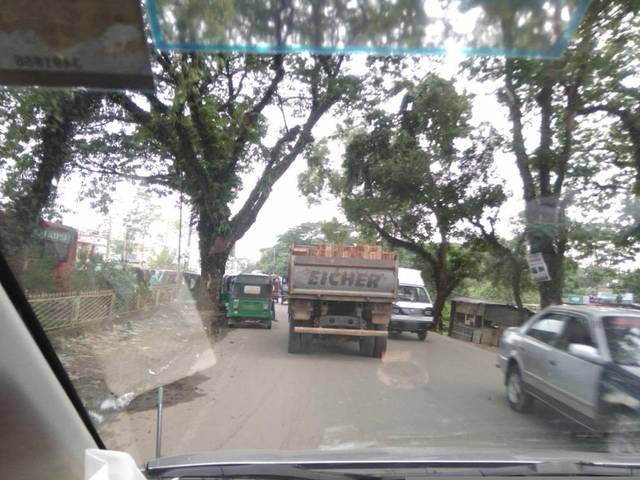
Region: Bangladesh
Coordinates: 25.059, 91.39